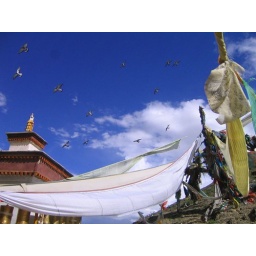
Birds flying gracefully in the bright blue sky with images of prayer flags in the foreground